Seignosse

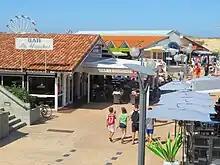
A view of the shopping centre in Seignosse

The classified sea resort, close to the ocean lies 5 km west of Seignosse Bourg. It was developed in the 1970s as part of the Aquitaine coastline development. It features a water park "Atlantic park", 4 patrolled beaches extending over 6 km : Les Casernes beach, Le Penon beach, Les Bourdaines beach, Les Estagnots beach. The resort has numerous shops, campsites and holiday villages.